Harry Thompson (radical lawyer)

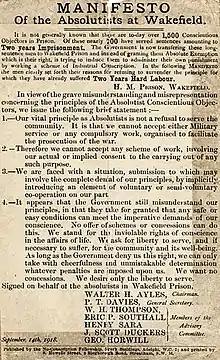
Wakefield Manifesto, 1918, signed by Harry Thompson, Walter Ayles, Henry Sara and others

Thompson practised in north Staffordshire. During World War I, he was from 1916 a conscientious objector, "absolutist" and on a principle of individual liberty. He received call-up papers in 1916, at an address in Stoke-on-Trent. He was drafted into the North Staffordshire Regiment, where he refused to obey orders, and was taken to court via a guardroom in Lichfield. He firstly received a six-month sentence. At a later hearing in 1917, he was sentenced to two years. Initially he in prisons at Durham and Newcastle upon Tyne.